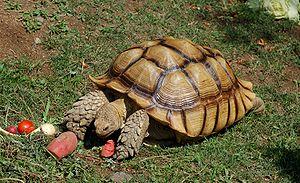
La Tortue sillonnée ou Tortue à éperons, Centrochelys sulcata, unique représentant du genre Centrochelys, est une espèce de tortue de la famille des Testudinidae.